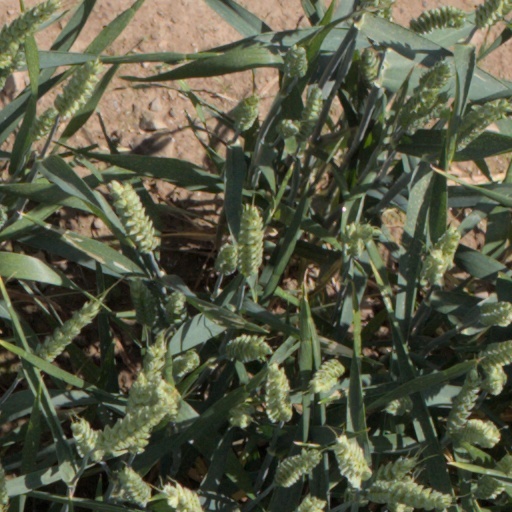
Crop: wheat